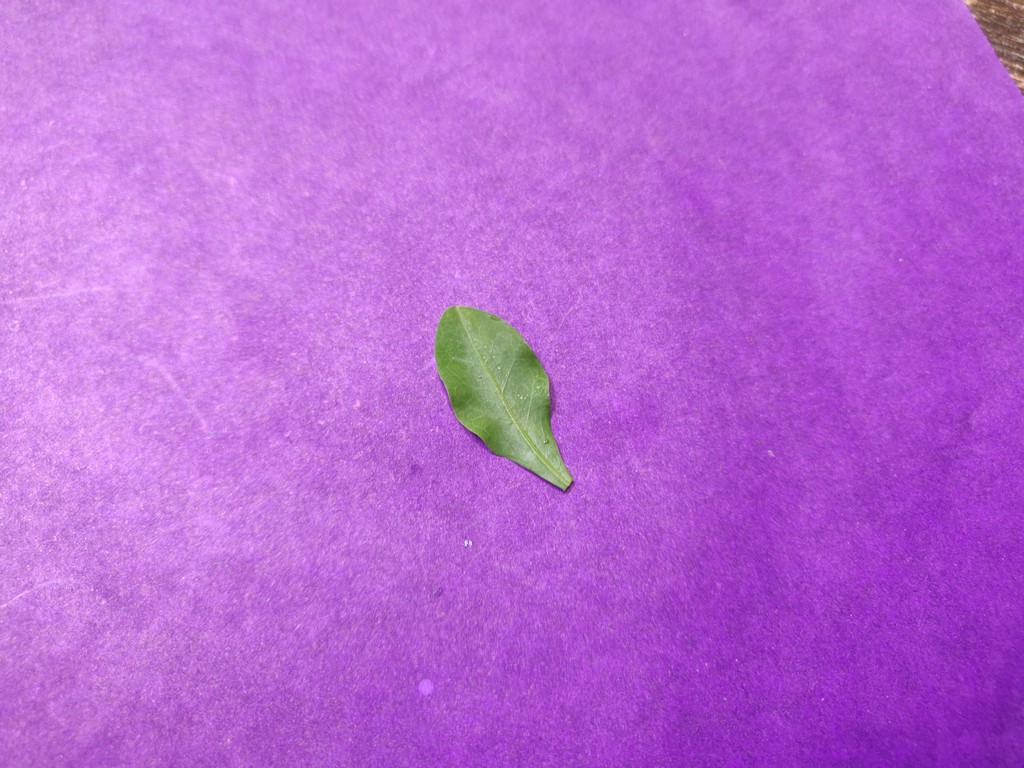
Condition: Healthy
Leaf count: single
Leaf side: front